Dynamics Explorer 1

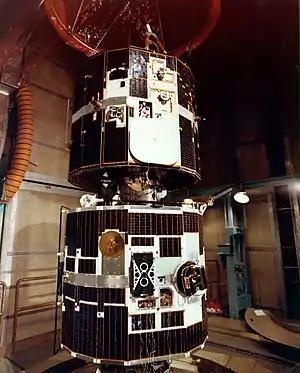
Dynamics Explorer 1 (Explorer 62) in the bottom and Dynamics Explorer 2 (Explorer 63) in the top

The Dynamics Explorer mission's general objective is to investigate the strong interactive processes coupling the hot, tenuous, convecting plasmas of the magnetosphere and the cooler, denser plasmas and gases corotating in the Earth's ionosphere, upper atmosphere, and plasmasphere. Two satellites, DE-1 and DE-2, were launched together and were placed in polar coplanar orbits, permitting simultaneous measurements at high and low altitudes in the same field-line region. The DE-1 spacecraft (high-altitude mission) uses an elliptical orbit selected to allow: (1) measurements extending from the hot magnetospheric plasma through the plasmasphere to the cool ionosphere; (2) global auroral imaging, wave measurements in the heart of the magnetosphere, and crossing of auroral field lines at several Earth radii; and (3) measurements for significant periods along a magnetic field flux tube.